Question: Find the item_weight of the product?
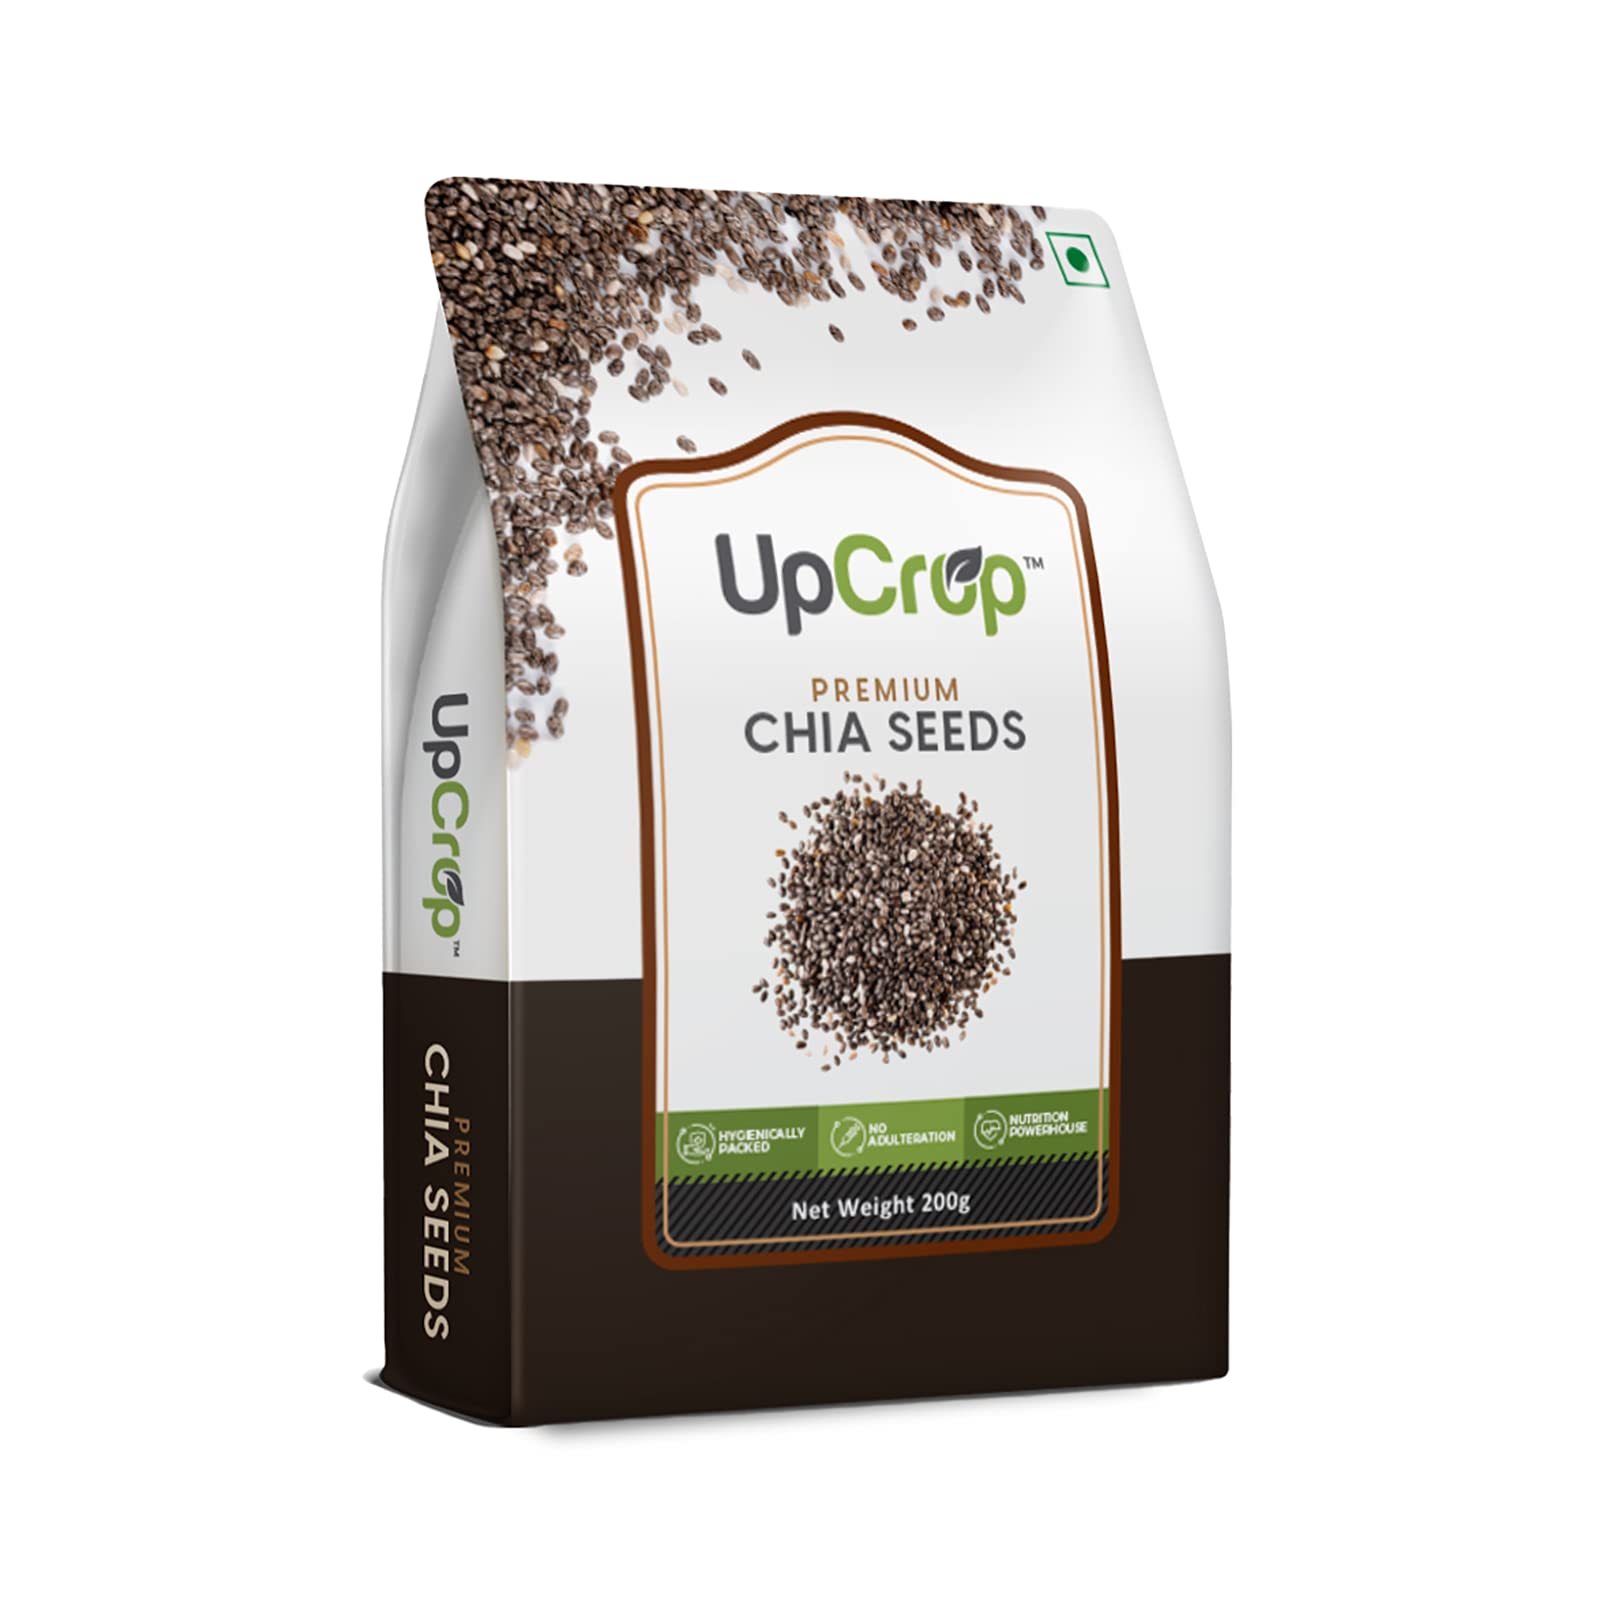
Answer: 200 gram